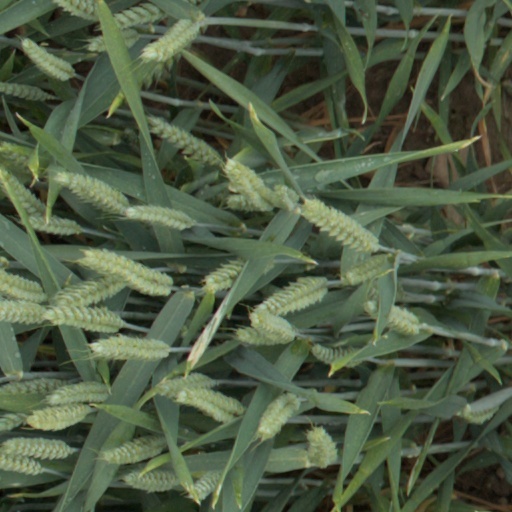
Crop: wheat